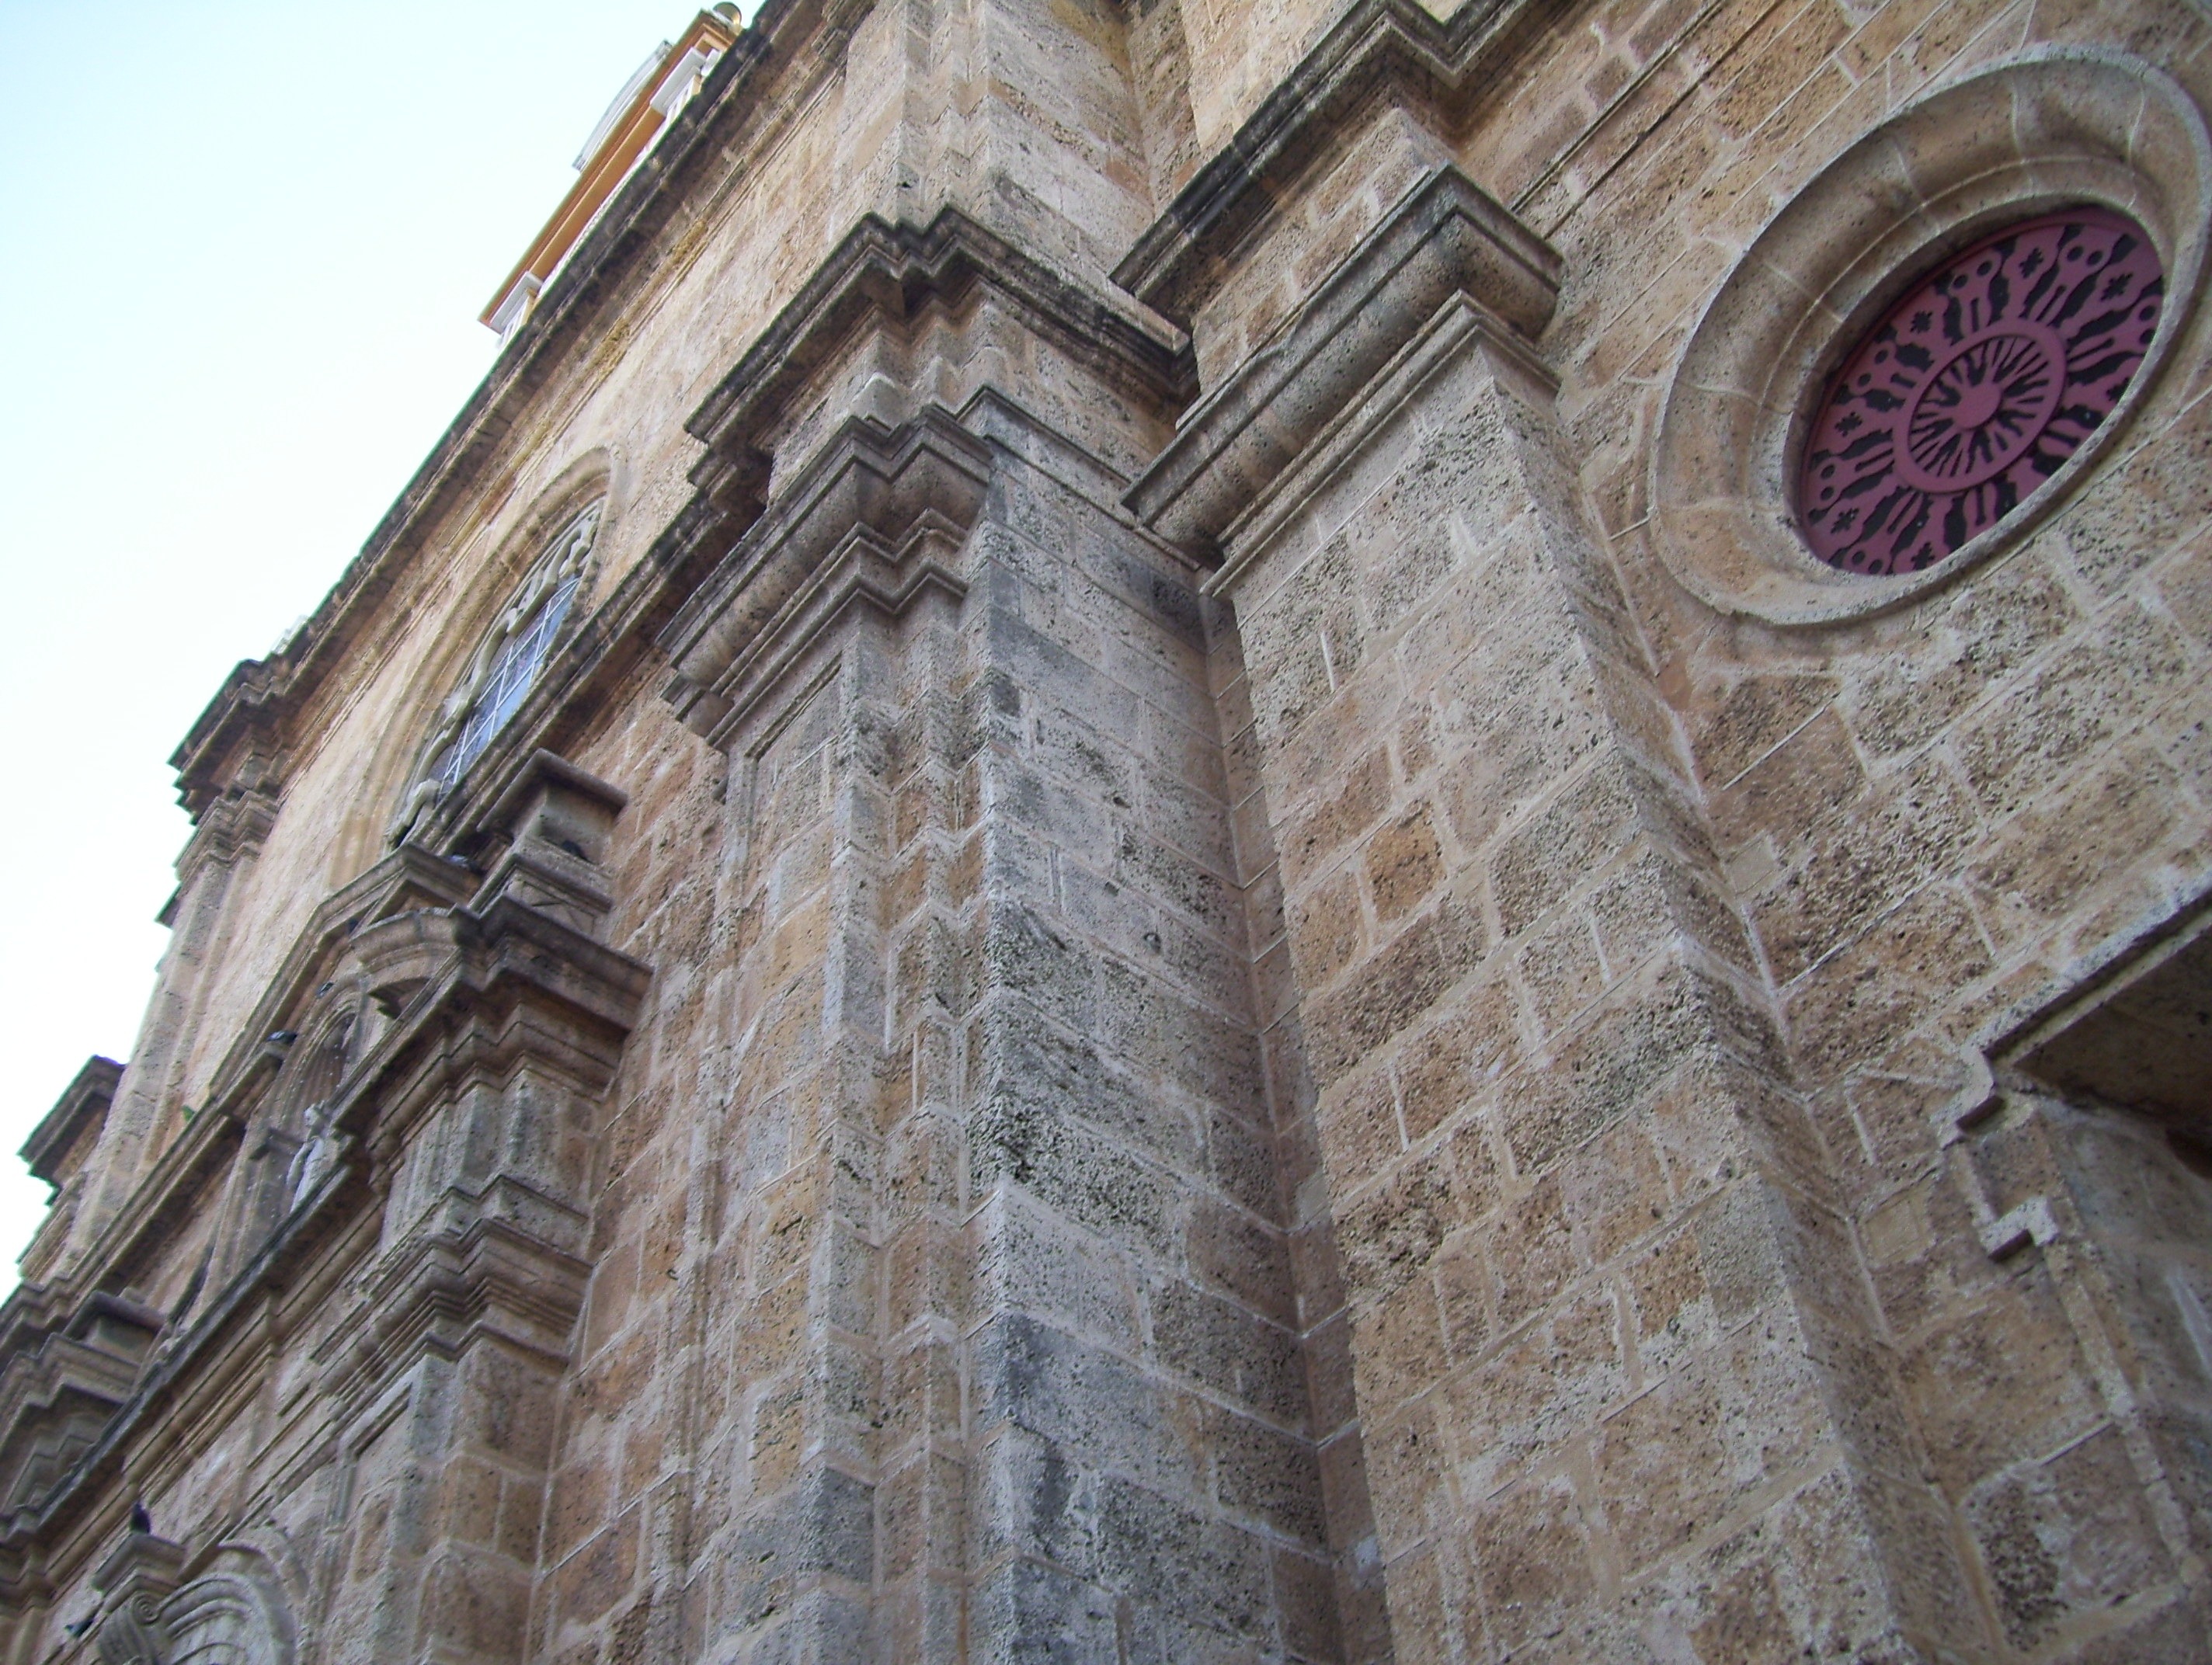
architecture, building, old, arch, column, religion, ancient, landmark, facade, church, cathedral, chapel, historic, christian, gothic, place of worship, baptistery, religious, temple, monastery, synagogue, history, historical, basilica, colombia, cartagena, architecture design, gothic architecture, ancient history